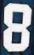
Number: 8